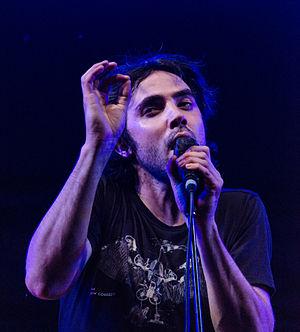
Patrick Watson, né en 1979 à Lancaster, en Californie, est un auteur-compositeur canadien, résidant à Montréal, au Québec. Ce nom désigne aussi le groupe de Watson, qui mêle cabaret pop et musique classique à du rock indépendant dans la veine de Rufus Wainwright, Andrew Bird, Nick Drake, Jeff Buckley et Pink Floyd.